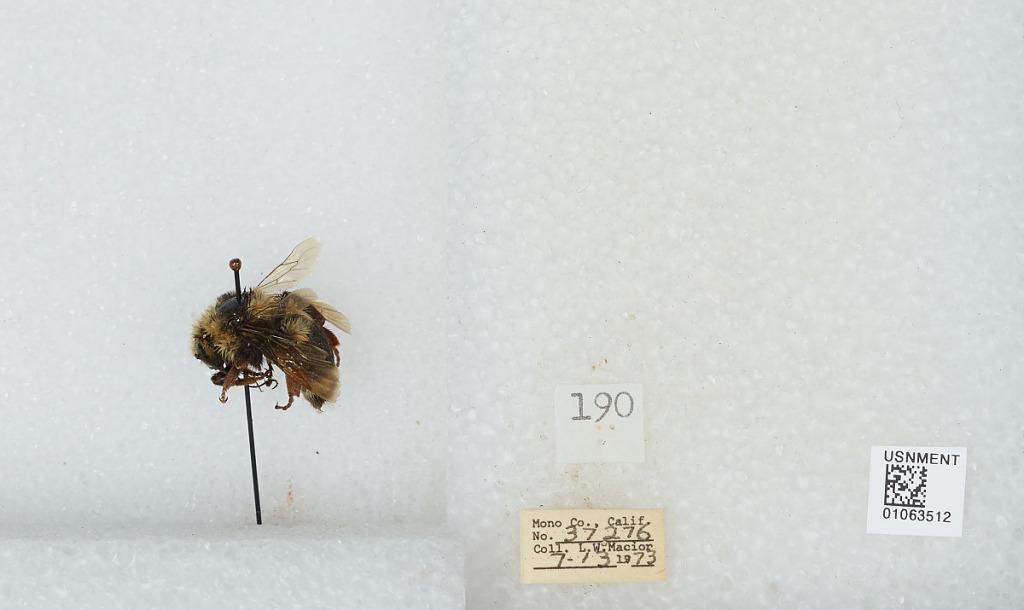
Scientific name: Bombus bifarius nearcticus
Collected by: L. Macior
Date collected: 1973-7-13
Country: United States
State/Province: California
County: Mono
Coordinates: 37.92, -118.87